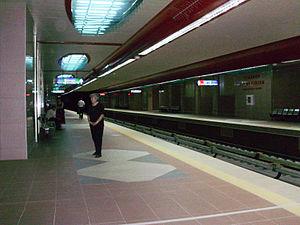
Le métro de Sofia est le réseau de transport en commun souterrain de la capitale de la Bulgarie. Il est composé de deux lignes totalisant 39 kilomètres et 34 stations en mai 2015. Il a été inauguré en 28 janvier 1998. Il est prévu que le métro de Sofia dispose, à terme, d'un réseau de 3 lignes se recoupant dans le centre-ville.